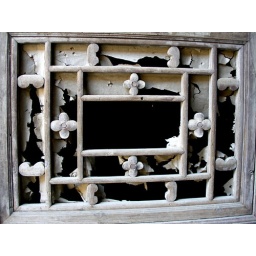
A delicate wood lattice window with a paper backing that has torn over time